TCU Horned Frogs football

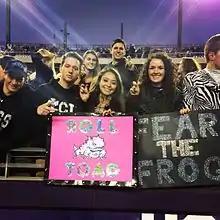
TCU students supporting the Horned Frogs against Kansas St on 8 November 2014

Because TCU was a member of the Southwest Conference for 72 years, rivalries remain with many of the schools that once participated in that conference. Most of the former Southwest Conference members are located within the state of Texas.